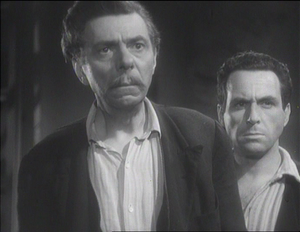
Guido Celano, né le 19 avril 1904 à Francavilla al Mare, dans la région des Abruzzes en Italie et mort le 7 mars 1988 à Rome, est un acteur italien.
Aldo Silvani est un acteur italien.